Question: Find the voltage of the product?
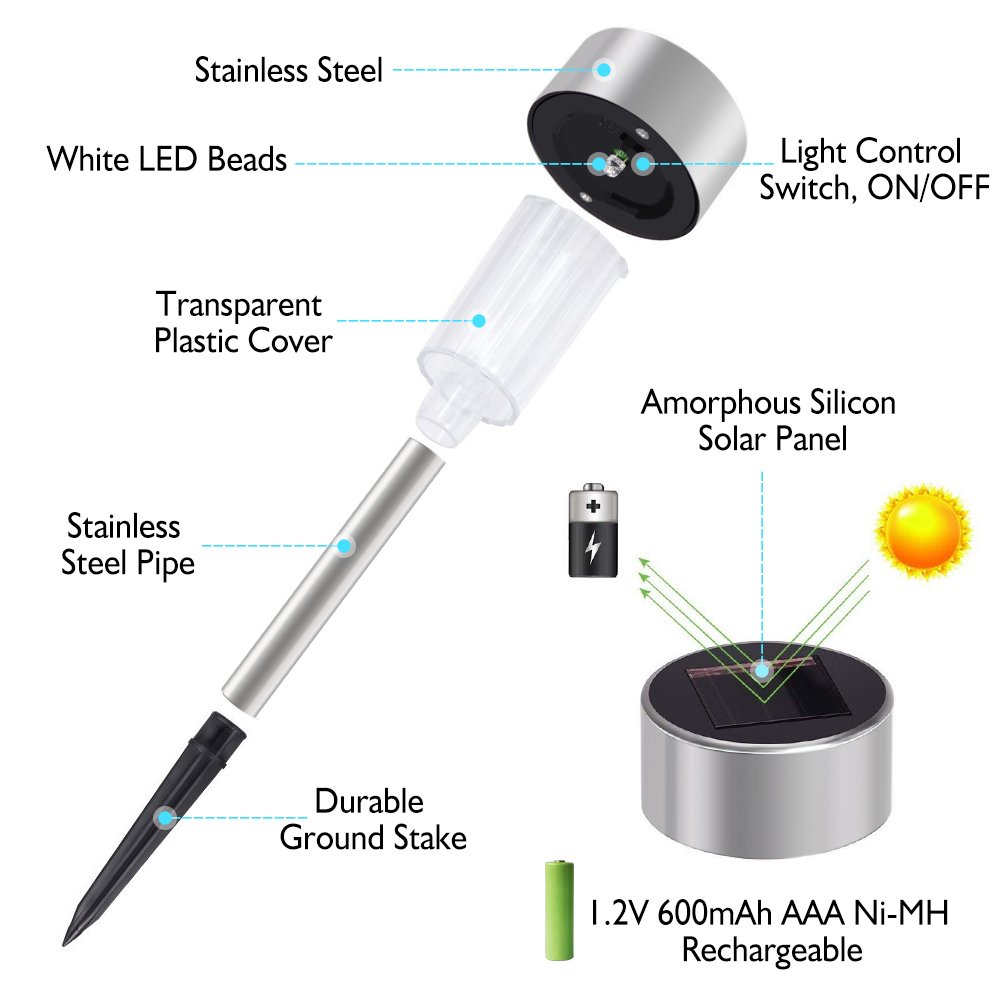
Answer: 1.2 volt